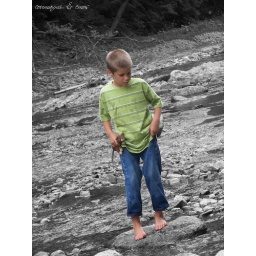
Little Elias jumping on the rocks in the river - with his little cat Rosie. Photo by coumaxmi, edited by emos